United States House Committee on Rules

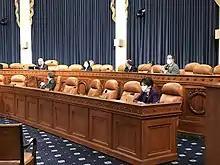
Members of the Committee social distancing at a hearing during the COVID-19 pandemic in April 2020

Sources: (D), (R), (R), (D),